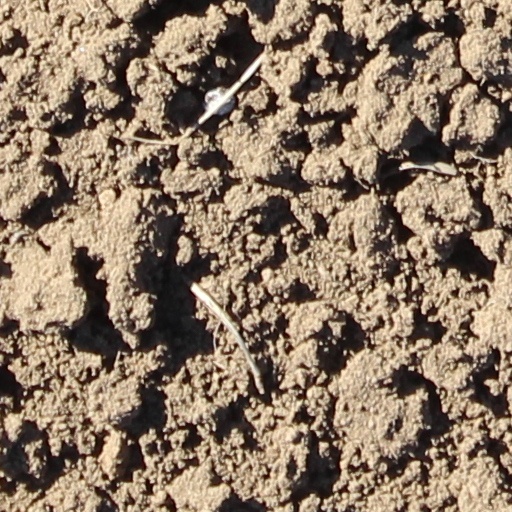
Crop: wheat